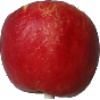
Label: red_yellow_apple